Conyngham-Hacker House

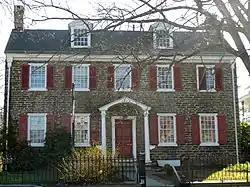

The Conyngham-Hacker House (aka the Old Fisher House) is a historic house in the Germantown section of Philadelphia, Pennsylvania. The 2½-story stone house was built in 1755 by William Forbes. It was known successively as the Conyngham, Wister, and Hacker House. The building served as a boarding school and as the headquarters of the Germantown Historical Society.